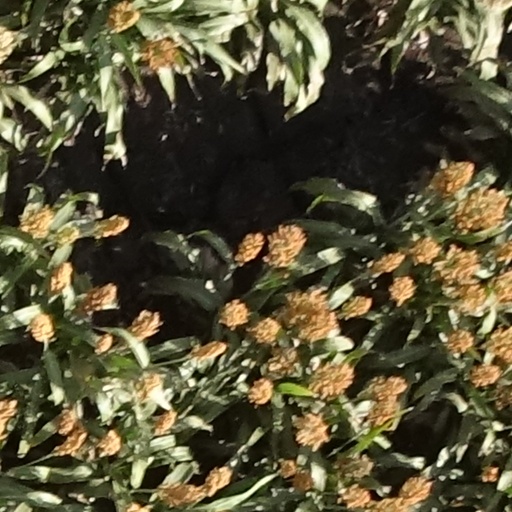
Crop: sorghum